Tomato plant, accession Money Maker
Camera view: vertical (180 deg); turntable rotation: 270 degrees
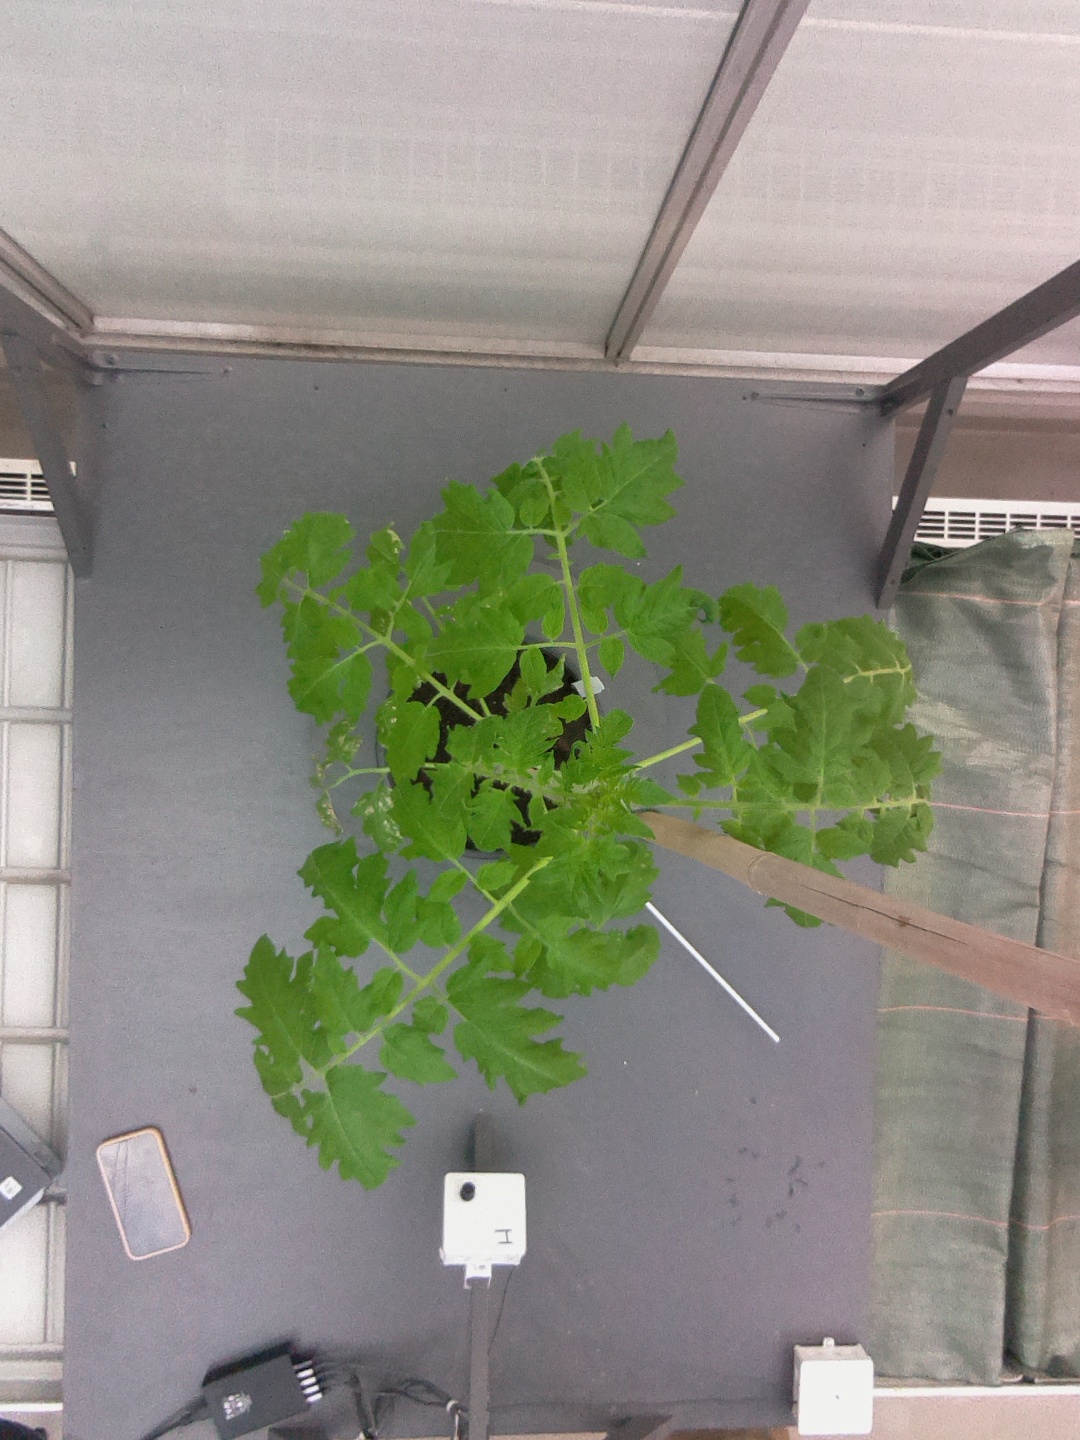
BBCH growth stage 53: 3 inflorescences visible